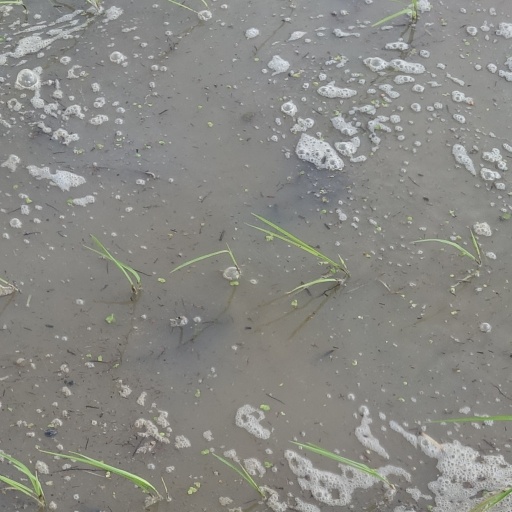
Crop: rice